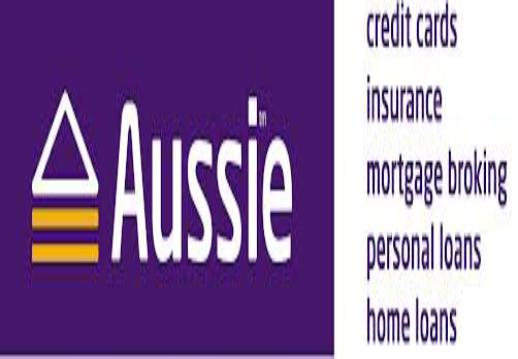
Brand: Aussie
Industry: Others